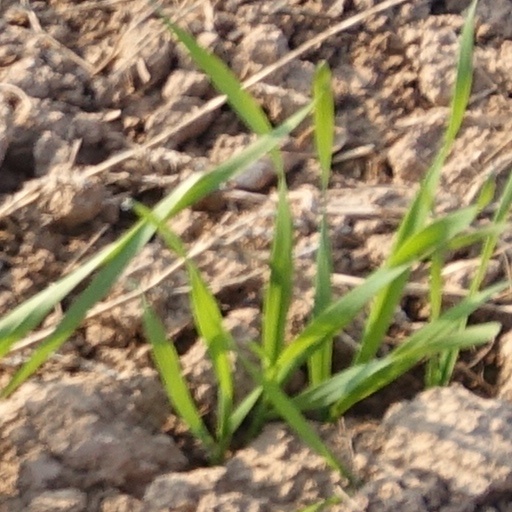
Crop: wheat